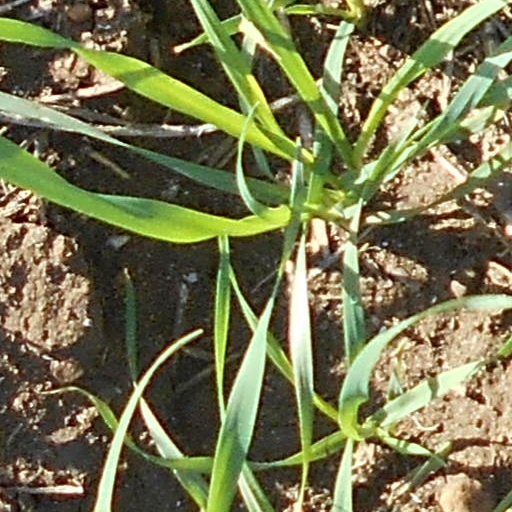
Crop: wheat